Dragon Hopper

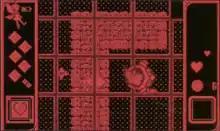
Screenshot of "Dragon Hopper". The Virtual Boy uses a red-and-black color scheme for its games.

"Dragon Hopper" is a top-down action-adventure game similar to "" and "Virtual Boy Wario Land" where players take control of young dragon prince Dorin, the protagonist, who lives in the kingdom of Celestia with his family and girlfriend until all but Dorin are captured by a corrupt prime minister. Dorin falls into a hole that leads him to the land of Faeron, where he must climb back up to stop the prime minister through multi-level maze-like stages of varying themes.